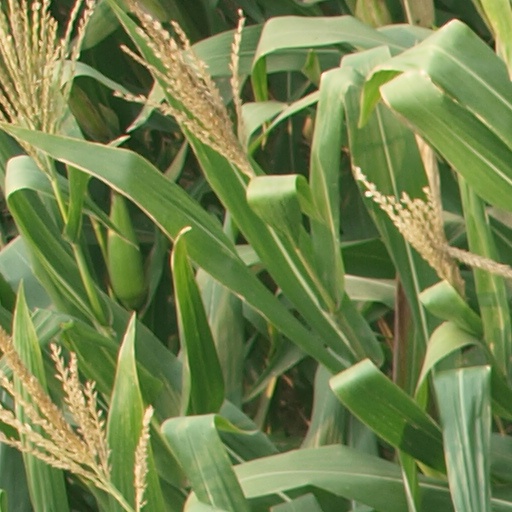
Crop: maize; corn